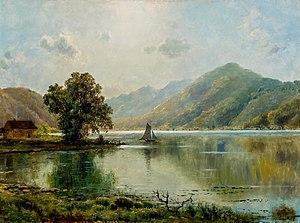
Edmund Darch Lewis, né le 17 octobre 1835 à Philadelphie dans l'état de la Pennsylvanie et décédé le 12 août 1910 dans la même ville aux États-Unis, est un peintre luministe de la Hudson River School, connu pour ces paysages.
Le lac George est un lac long et étroit situé au sud-est des monts Adirondacks dans l'État américain de New York. Le lac s'étend sur environ 54 kilomètres dans un axe nord-sud et varie de 1,7 à 5 kilomètres en largeur. Il s'écoule vers le lac Champlain au nord par une petite rivière qui possède beaucoup de chutes et de rapides, avec un dénivelé de 70 mètres environ sur ses 6 km.